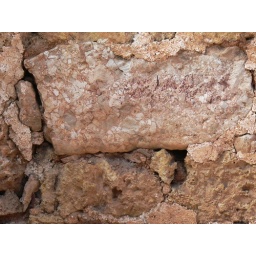
One of the three kinds of wall building materials in Lijiang, Yunnan province.